Nostrand Avenue station (IND Fulton Street Line)

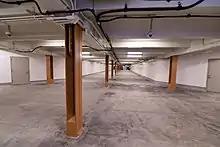
Reopened Bedford Avenue mezzanine

Despite overcrowding at the Nostrand Avenue station as ridership increased, the Bedford Avenue entrances remained closed for over 25 years. On December 11, 2015, New York City Transit released its "Review of the A and C Lines" report. Among the various aspects discussed, the report discussed the option of reopening closed station entrances along these routes. The report concluded that if additional capital funding was provided, or if the Federal Transit Administration's interpretation of the Americans with Disabilities Act of 1990 (ADA) reverted its original flexible approach, reopening closed entrances at Nostrand Avenue would become more feasible. The report stated that reopening the Bedford Avenue entrances would reduce congestion at the Nostrand Avenue entrance, reduce uneven loading on A and C trains, and cut the walking distance for riders going to and from areas west of Arlington Place - including bus riders. It also found that opening the unopened entrances at Arlington Place and Fulton Street to the northbound platform would provide similar benefits at a lower cost.